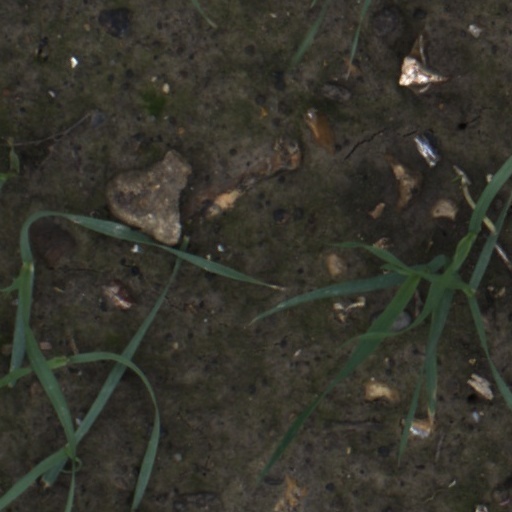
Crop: wheat